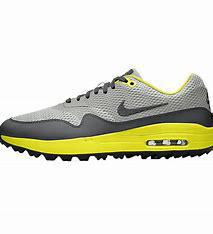
Brand: Nike
Model: Air Max 1 G